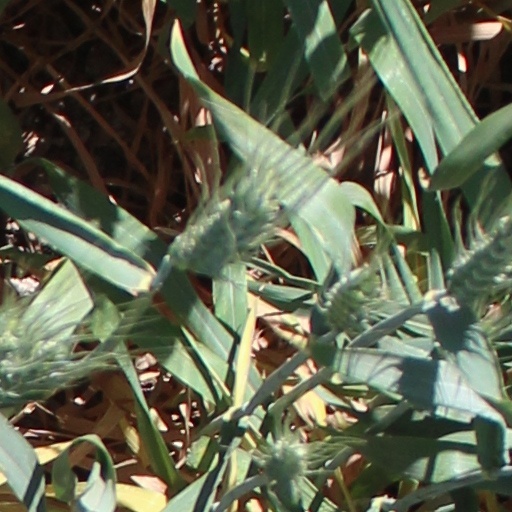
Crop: wheat